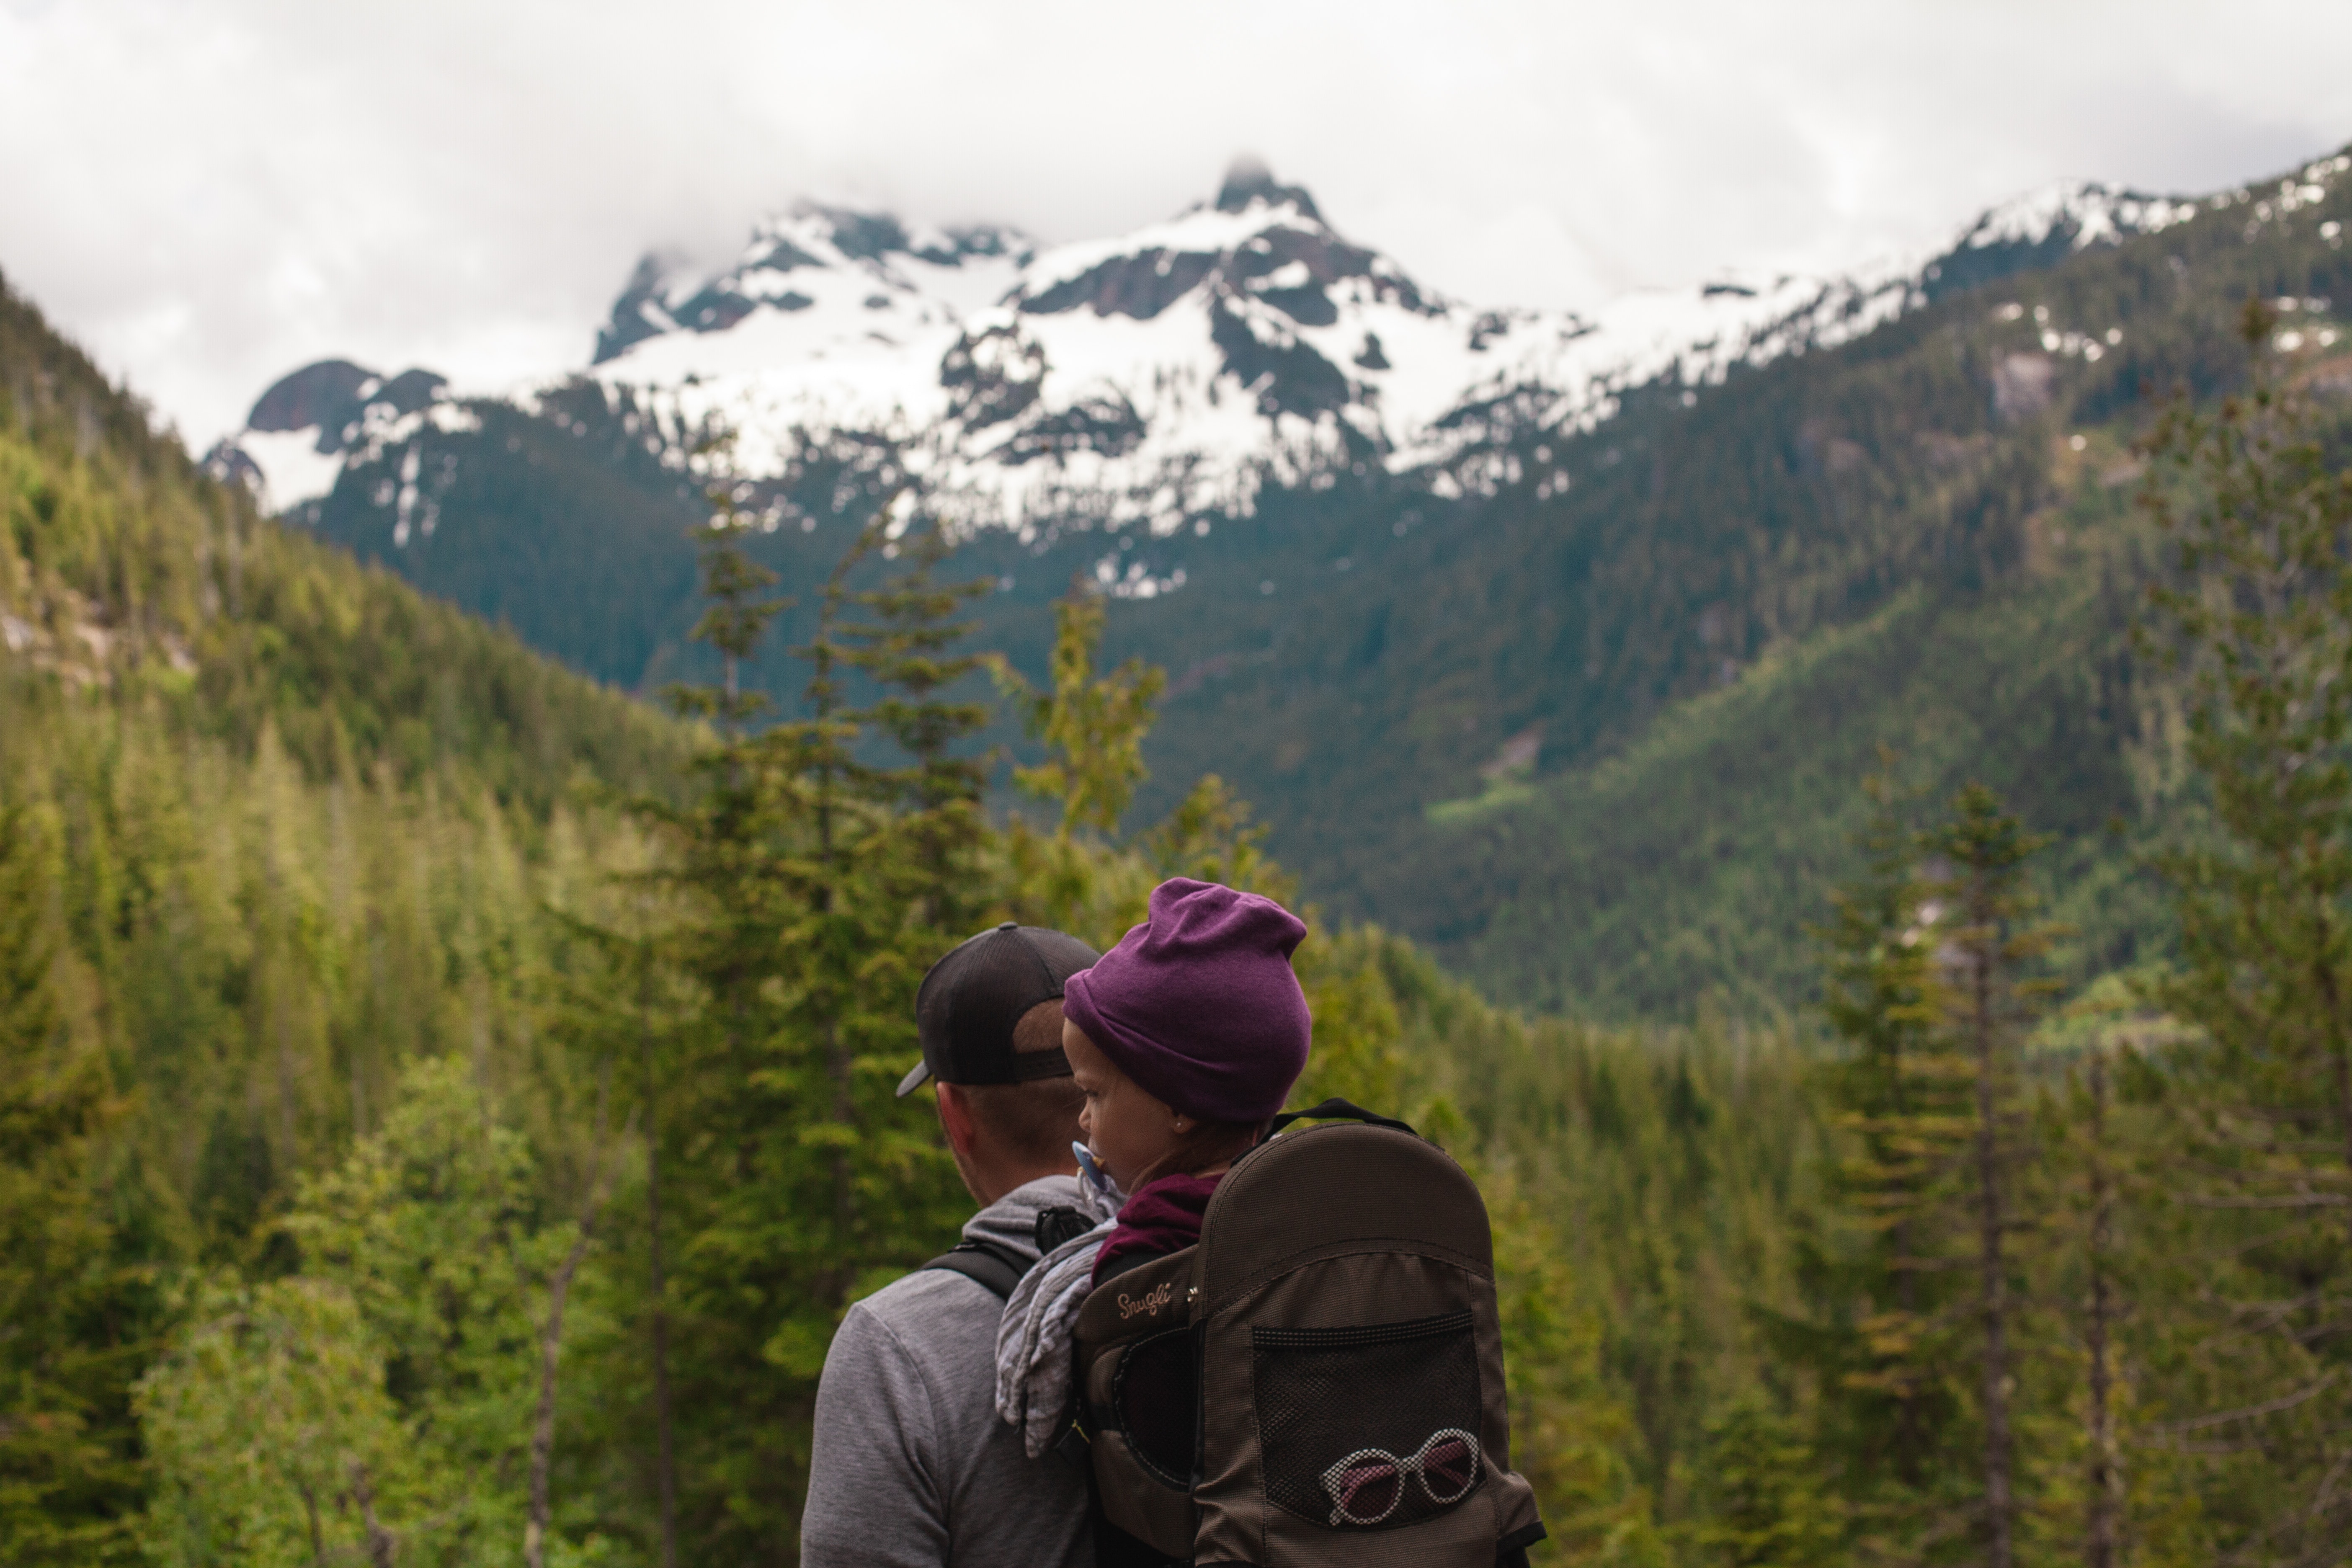
mountainous landforms, mountain, wilderness, nature, highland, natural environment, ridge, adventure, backpacking, natural landscape, mountain range, tree, biome, forest, valley, national park, hill, hill station, hiking, tropical and subtropical coniferous forests, recreation, fell, plant, alps, landscape, tourism, vacation, wildflower, trail, walking, pine family, tundra, mount scenery, road, temperate coniferous forest, lake, conifer, grassland